Ronald Stuart

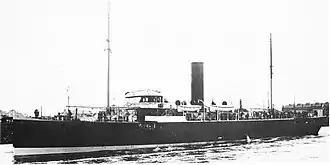
HMS "Tamarisk" in Q-ship garb

In addition to receiving the Victoria Cross, Stuart was promoted to lieutenant commander and given his own command, HMS "Tamarisk". "Tamarisk" was a small sloop built in 1916 that was capable of being disguised as a merchant vessel and used as a Q-ship, designated Q11.